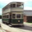
Label: streetcar